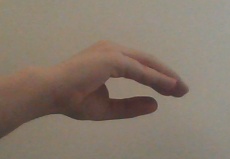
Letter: jeem